Saint Paris

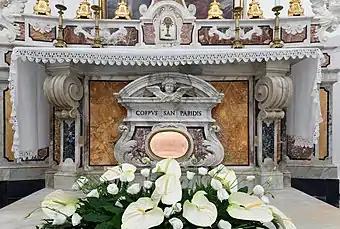

Many legends exist about him, but the only definite fact seems to be that he was a bishop of Teano. He was succeeded by Saint Amasius of Teano.